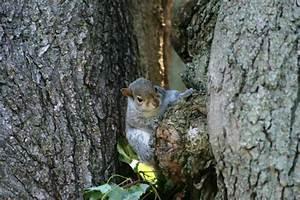
squirrel